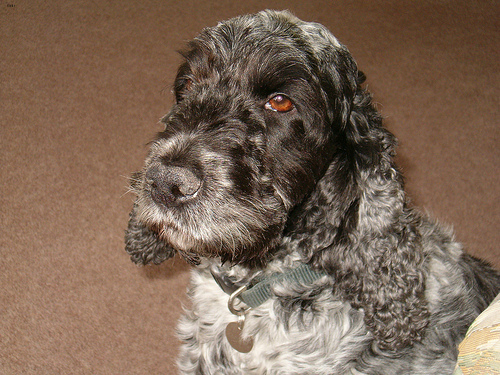
Animal: dog
Breed: english cocker spaniel